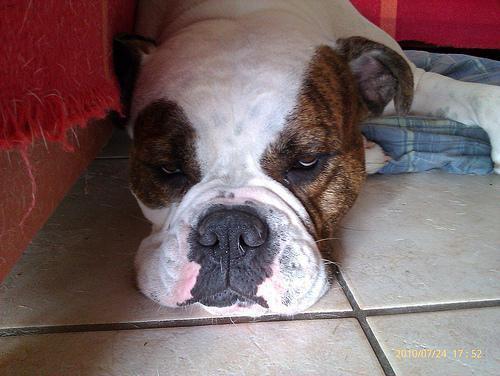
american bulldog